Ohio State Route 523

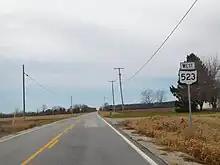
OH 523 westbound from OH 53 in Rice Township

OH 523 begins at an intersection with OH 19 and County Road 143 in Rice Township. The route heads eastward along a flat terrain, passing a couple of homes and then progressing through fields and nothing else around it. There is an intersection with Fangboner Road (Township Road 166) soon after, but there is no intersections with other state-maintained roads afterwards. County Road 170 comes soon after, crossing at about the midpoint of the highway.